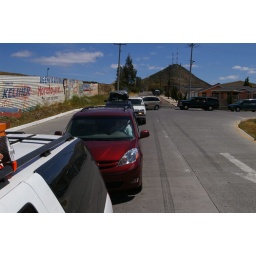
Site 14 outside Tecate Mexico building a house by the TKA students.